Answer in natural language. Consider the 3D positions of the objects in the scene and not just the 2D positions in the image. Is the centerpoint of  twotiered metal cart at a higher height than gray lshaped countertop? Choose between the following options: no or yes
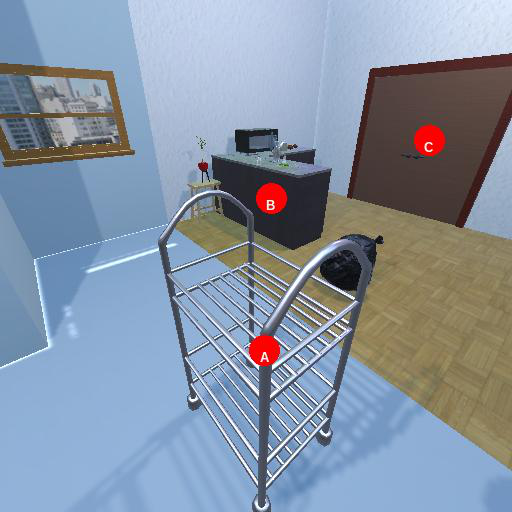
<answer>yes</answer>